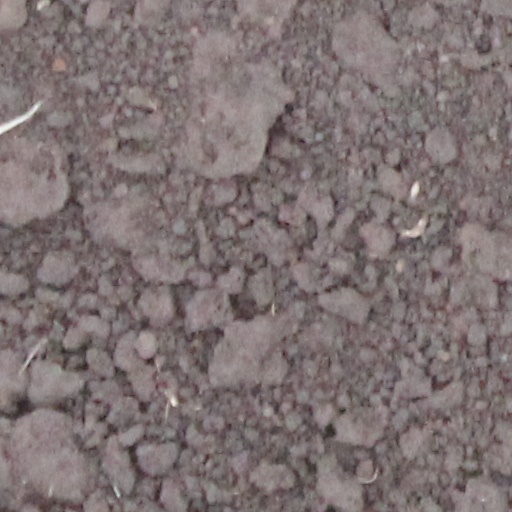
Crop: wheat